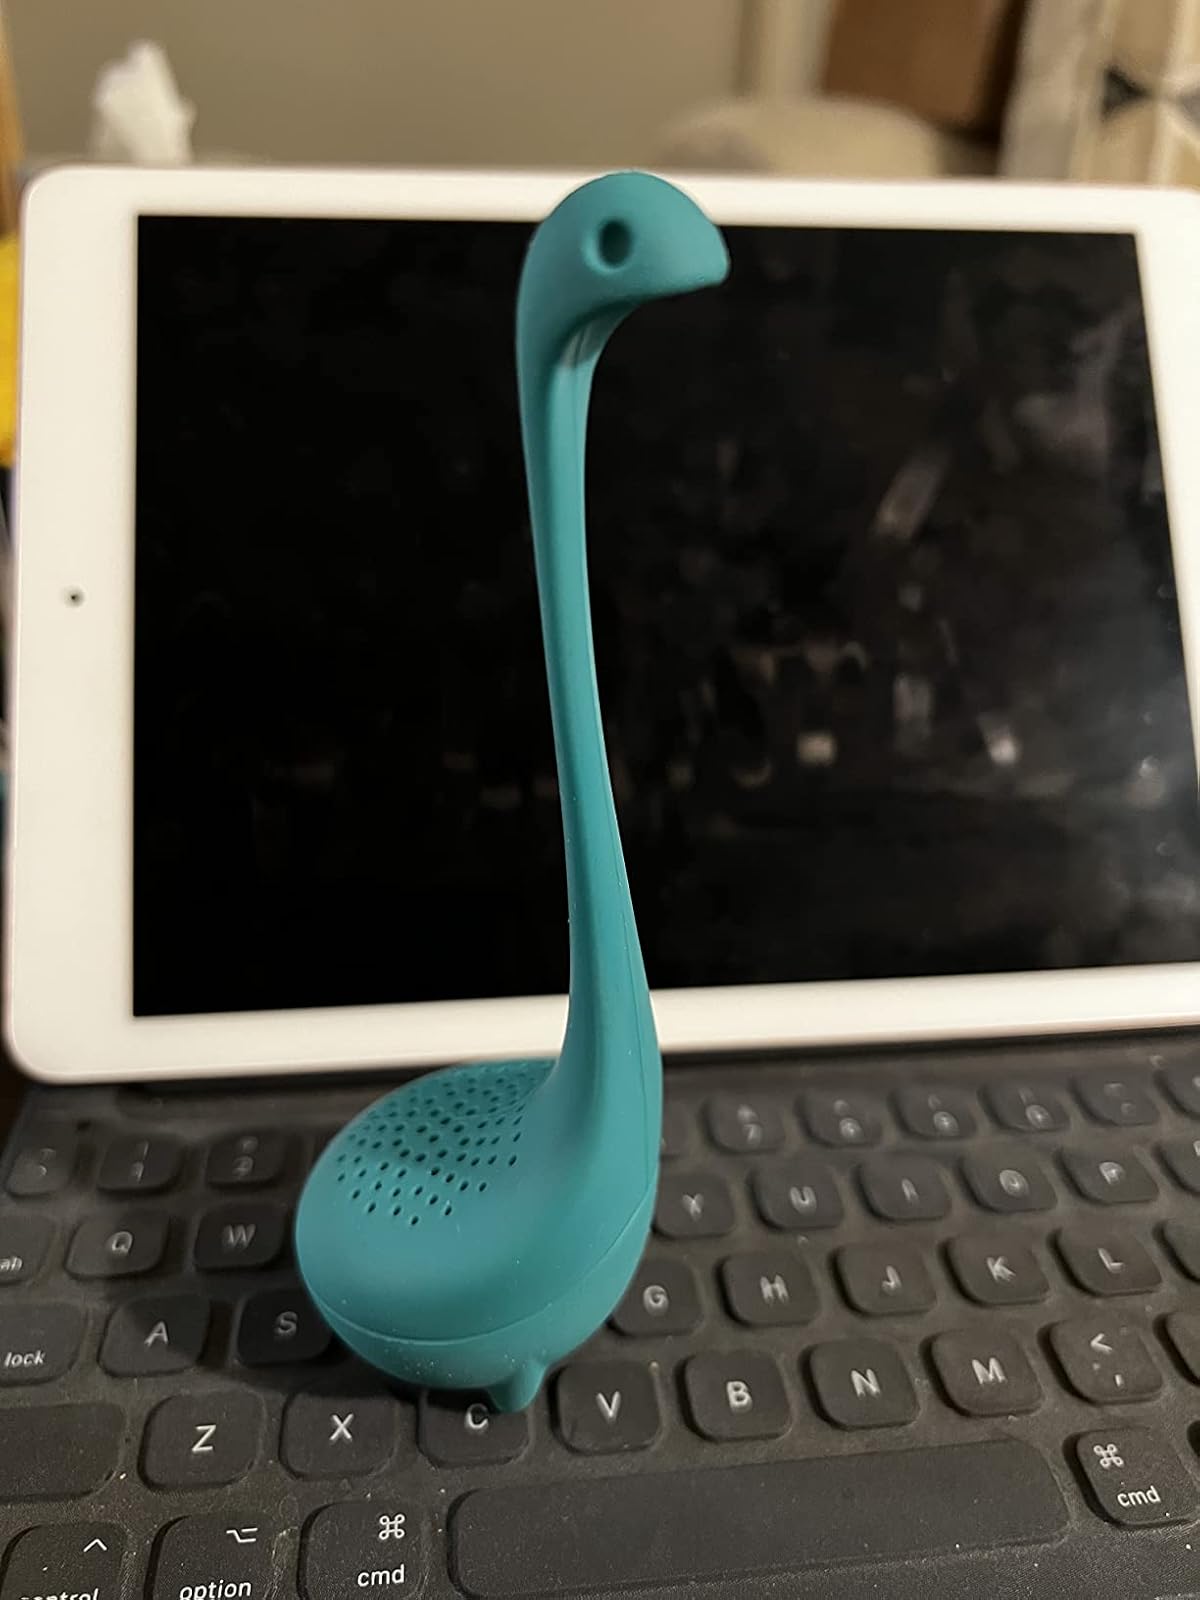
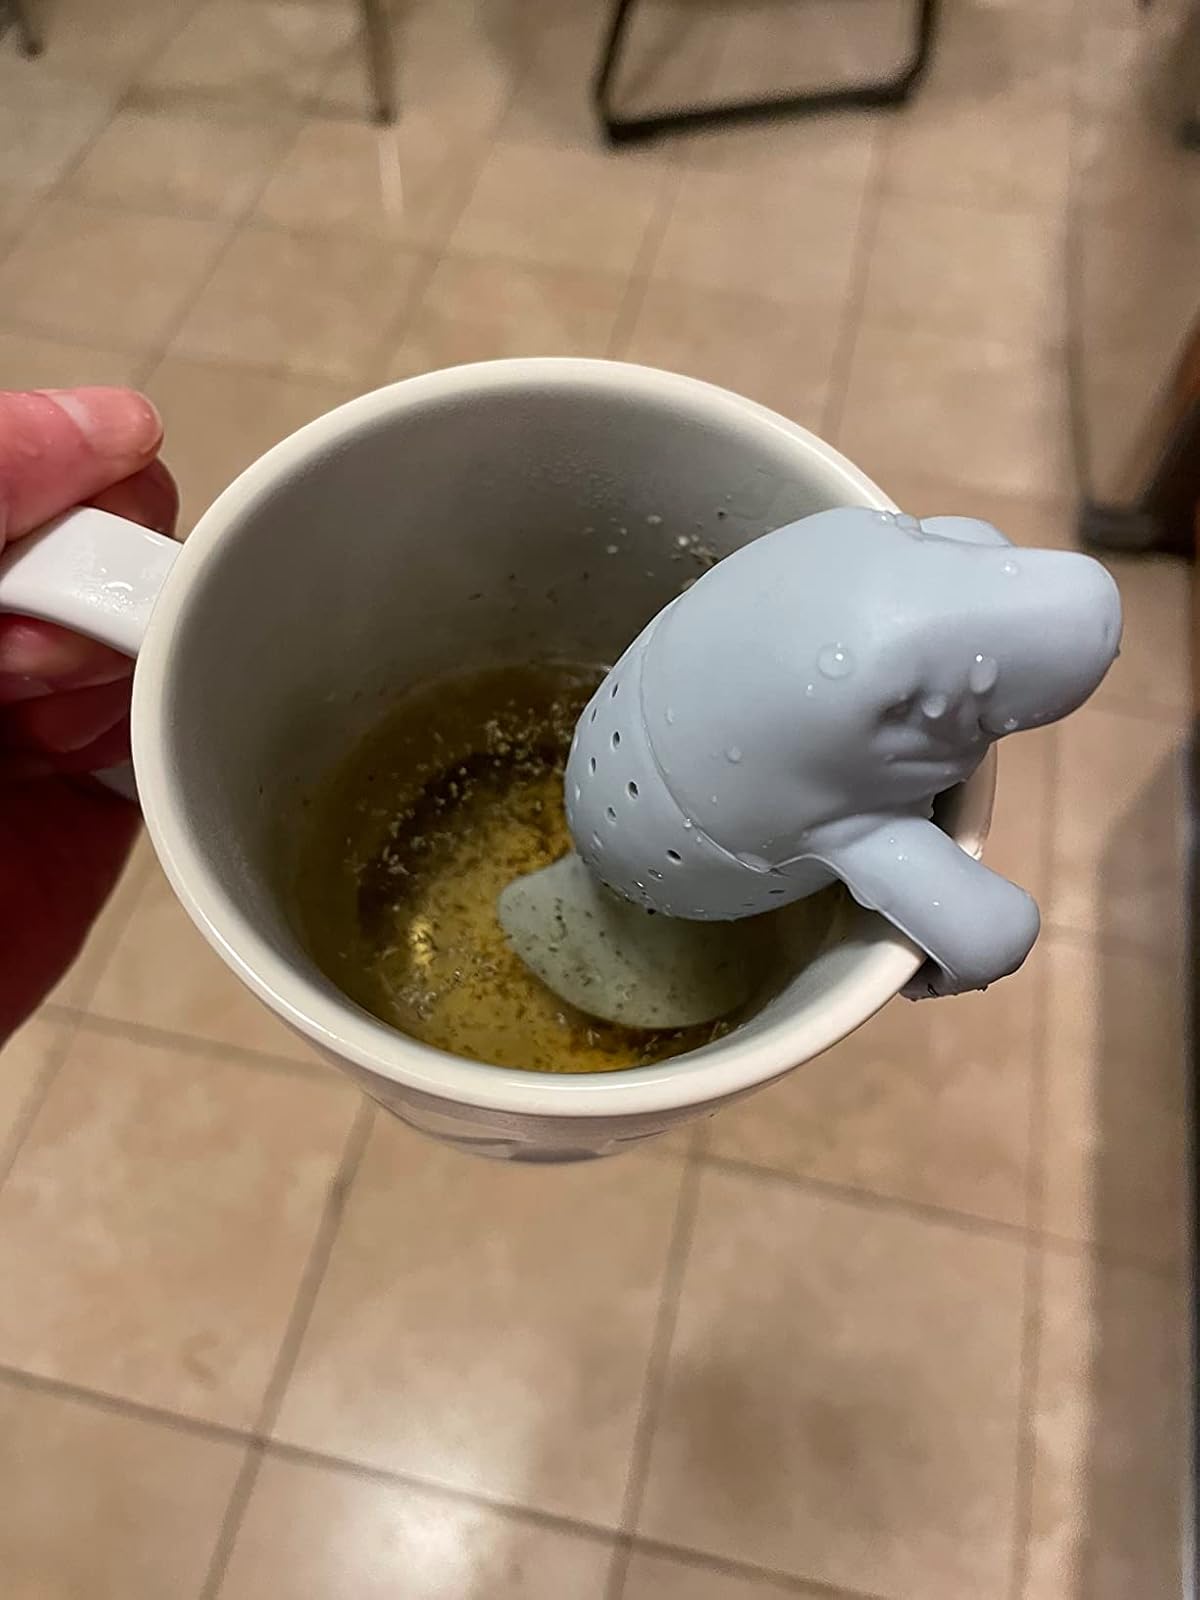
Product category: items_tea
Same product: no